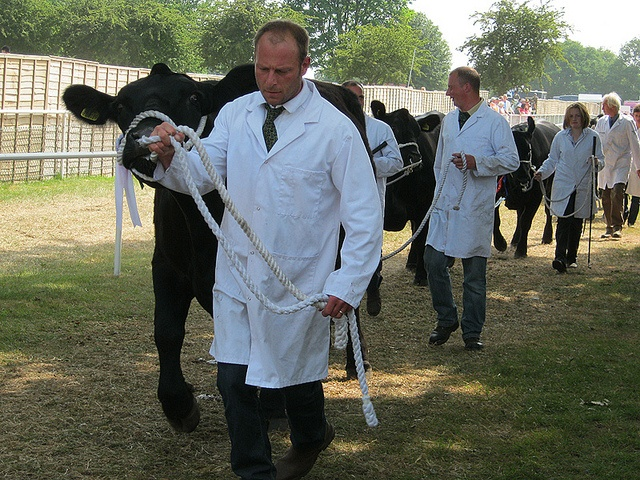
A man wearing a white lab coat walking a cow down a field.
A group of people in white lab coats leading a group of cows.
People in white lab coats lead cattle with ropes in a pen.
A group of people in white coats are pulling cows.
People in white lab coats lead cattle down a path in the grass.